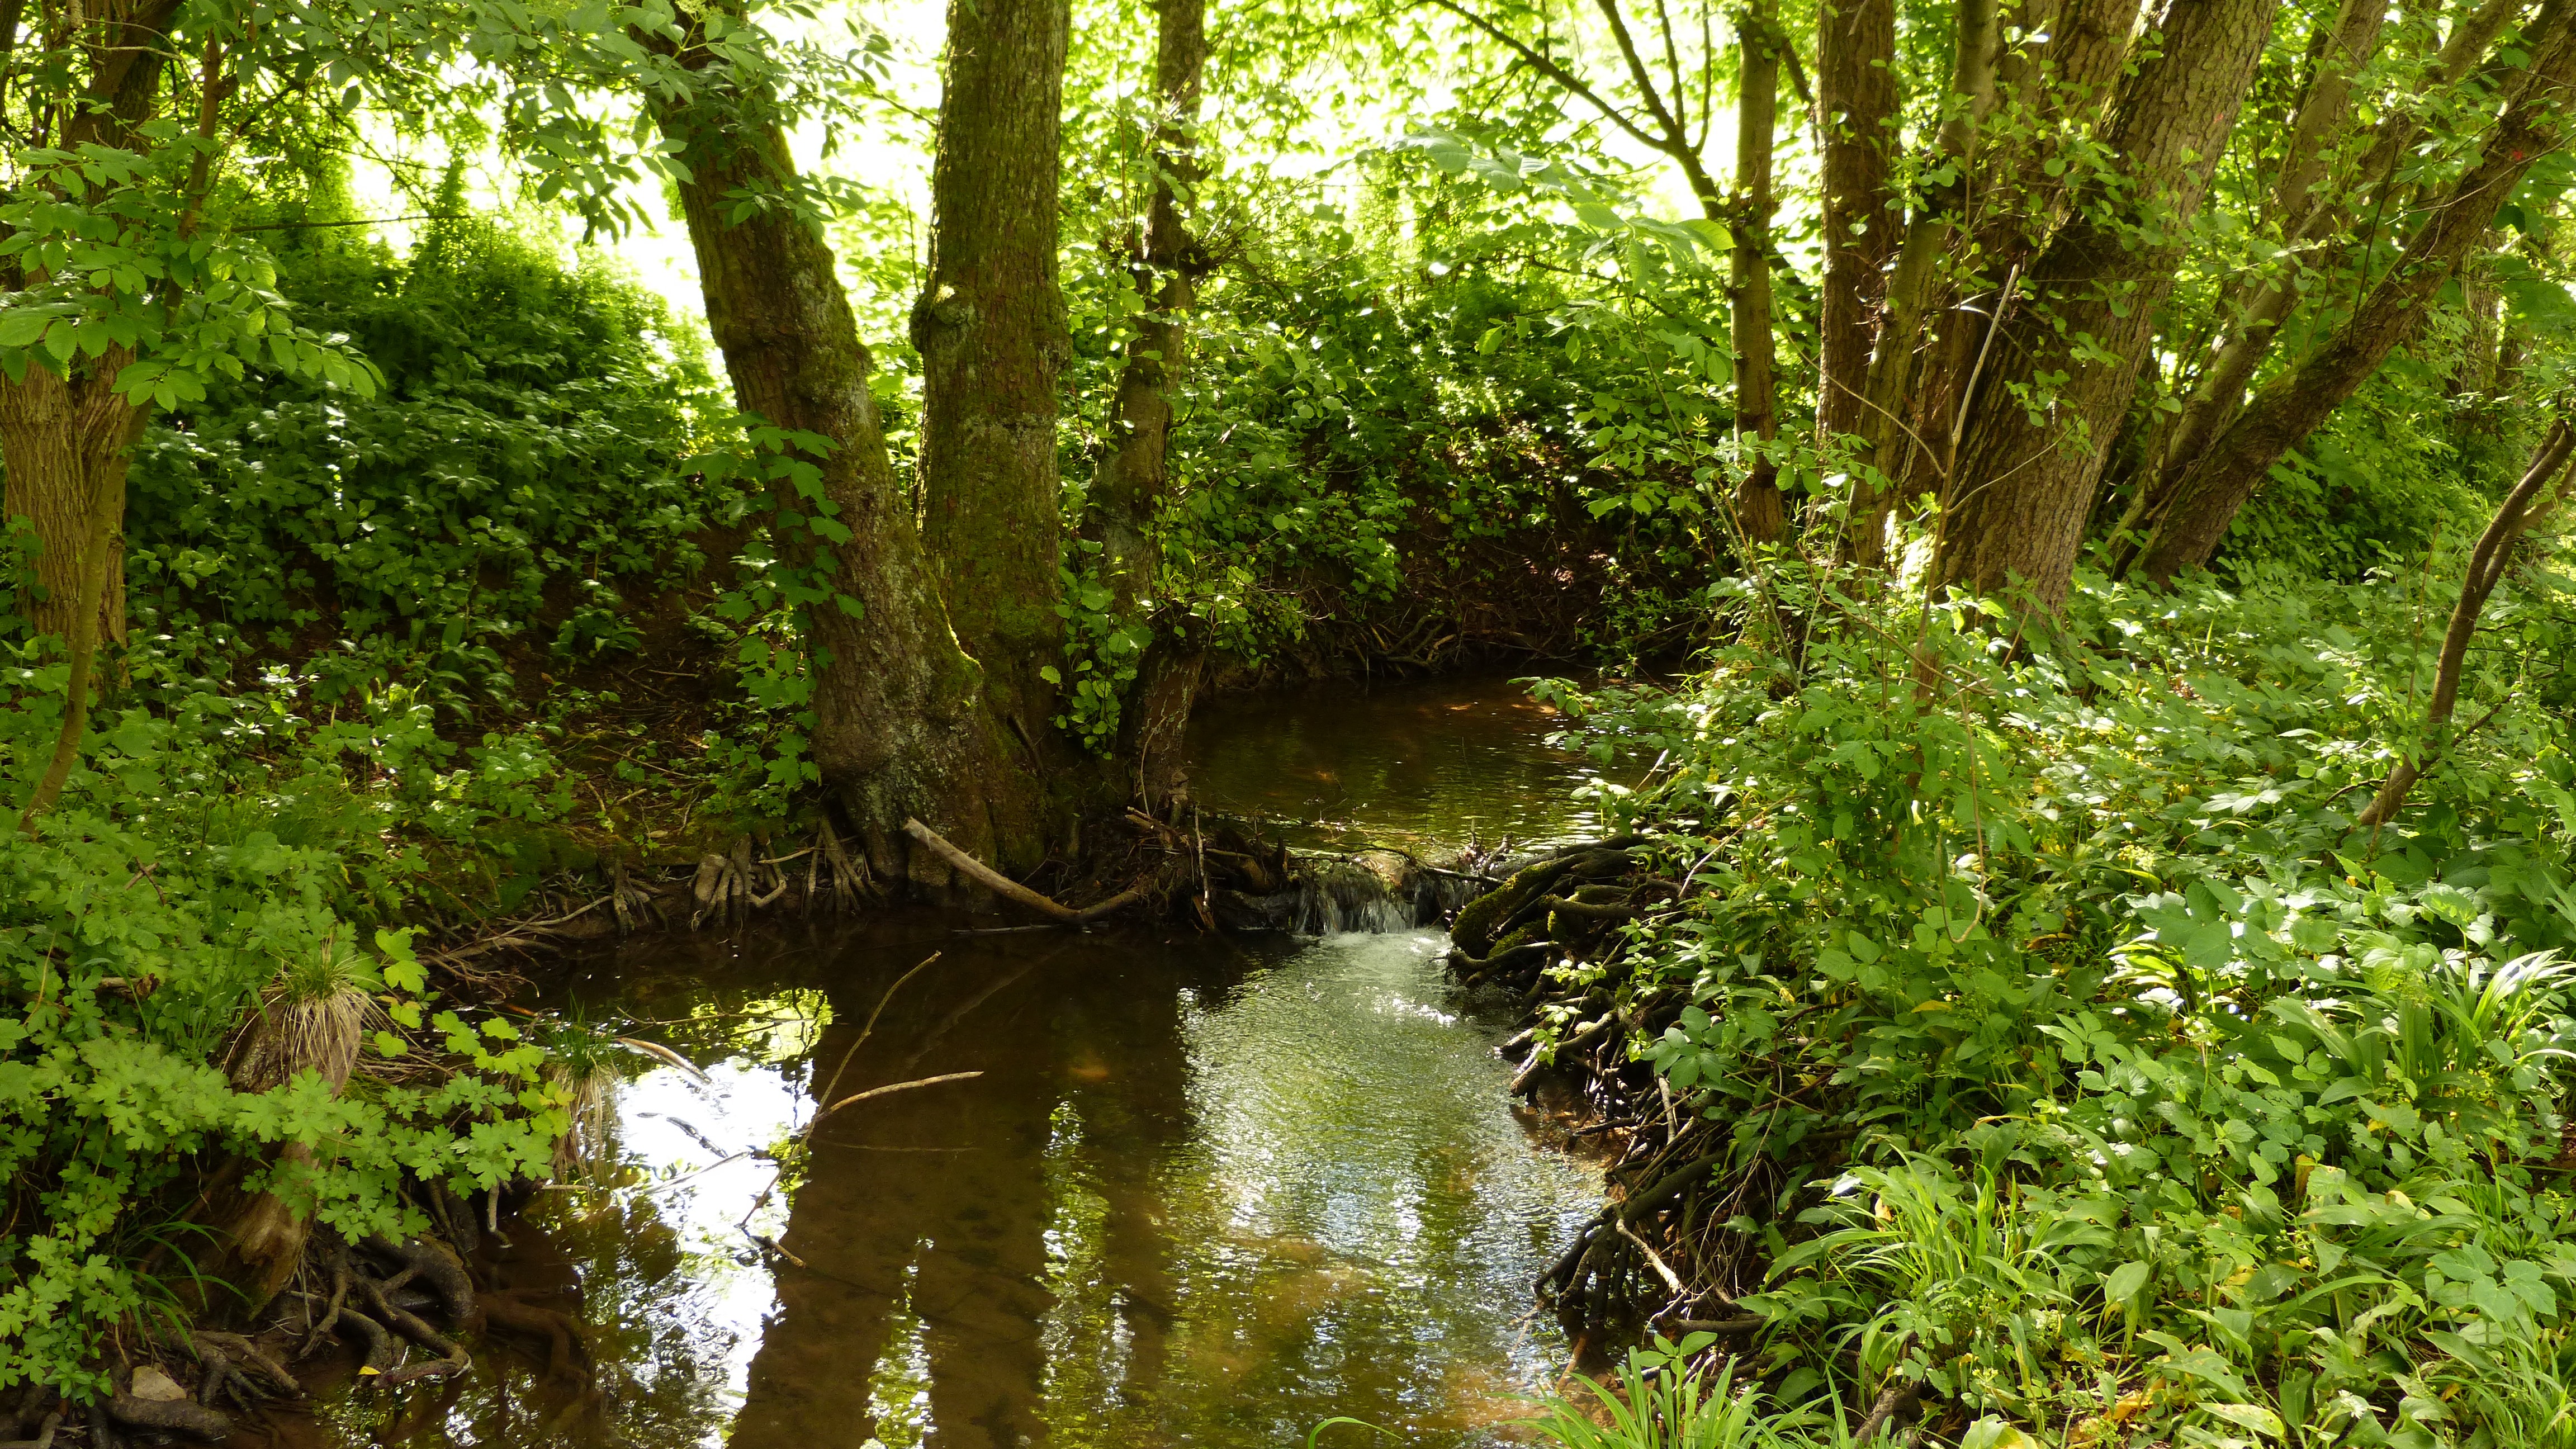
landscape, tree, water, nature, forest, creek, swamp, wilderness, river, pond, stream, green, jungle, vegetation, rainforest, wetland, woodland, bach, habitat, mood, ecosystem, watercourse, water running, nature reserve, biome, old growth forest, natural environment, geographical feature, temperate broadleaf and mixed forest, riparian forest